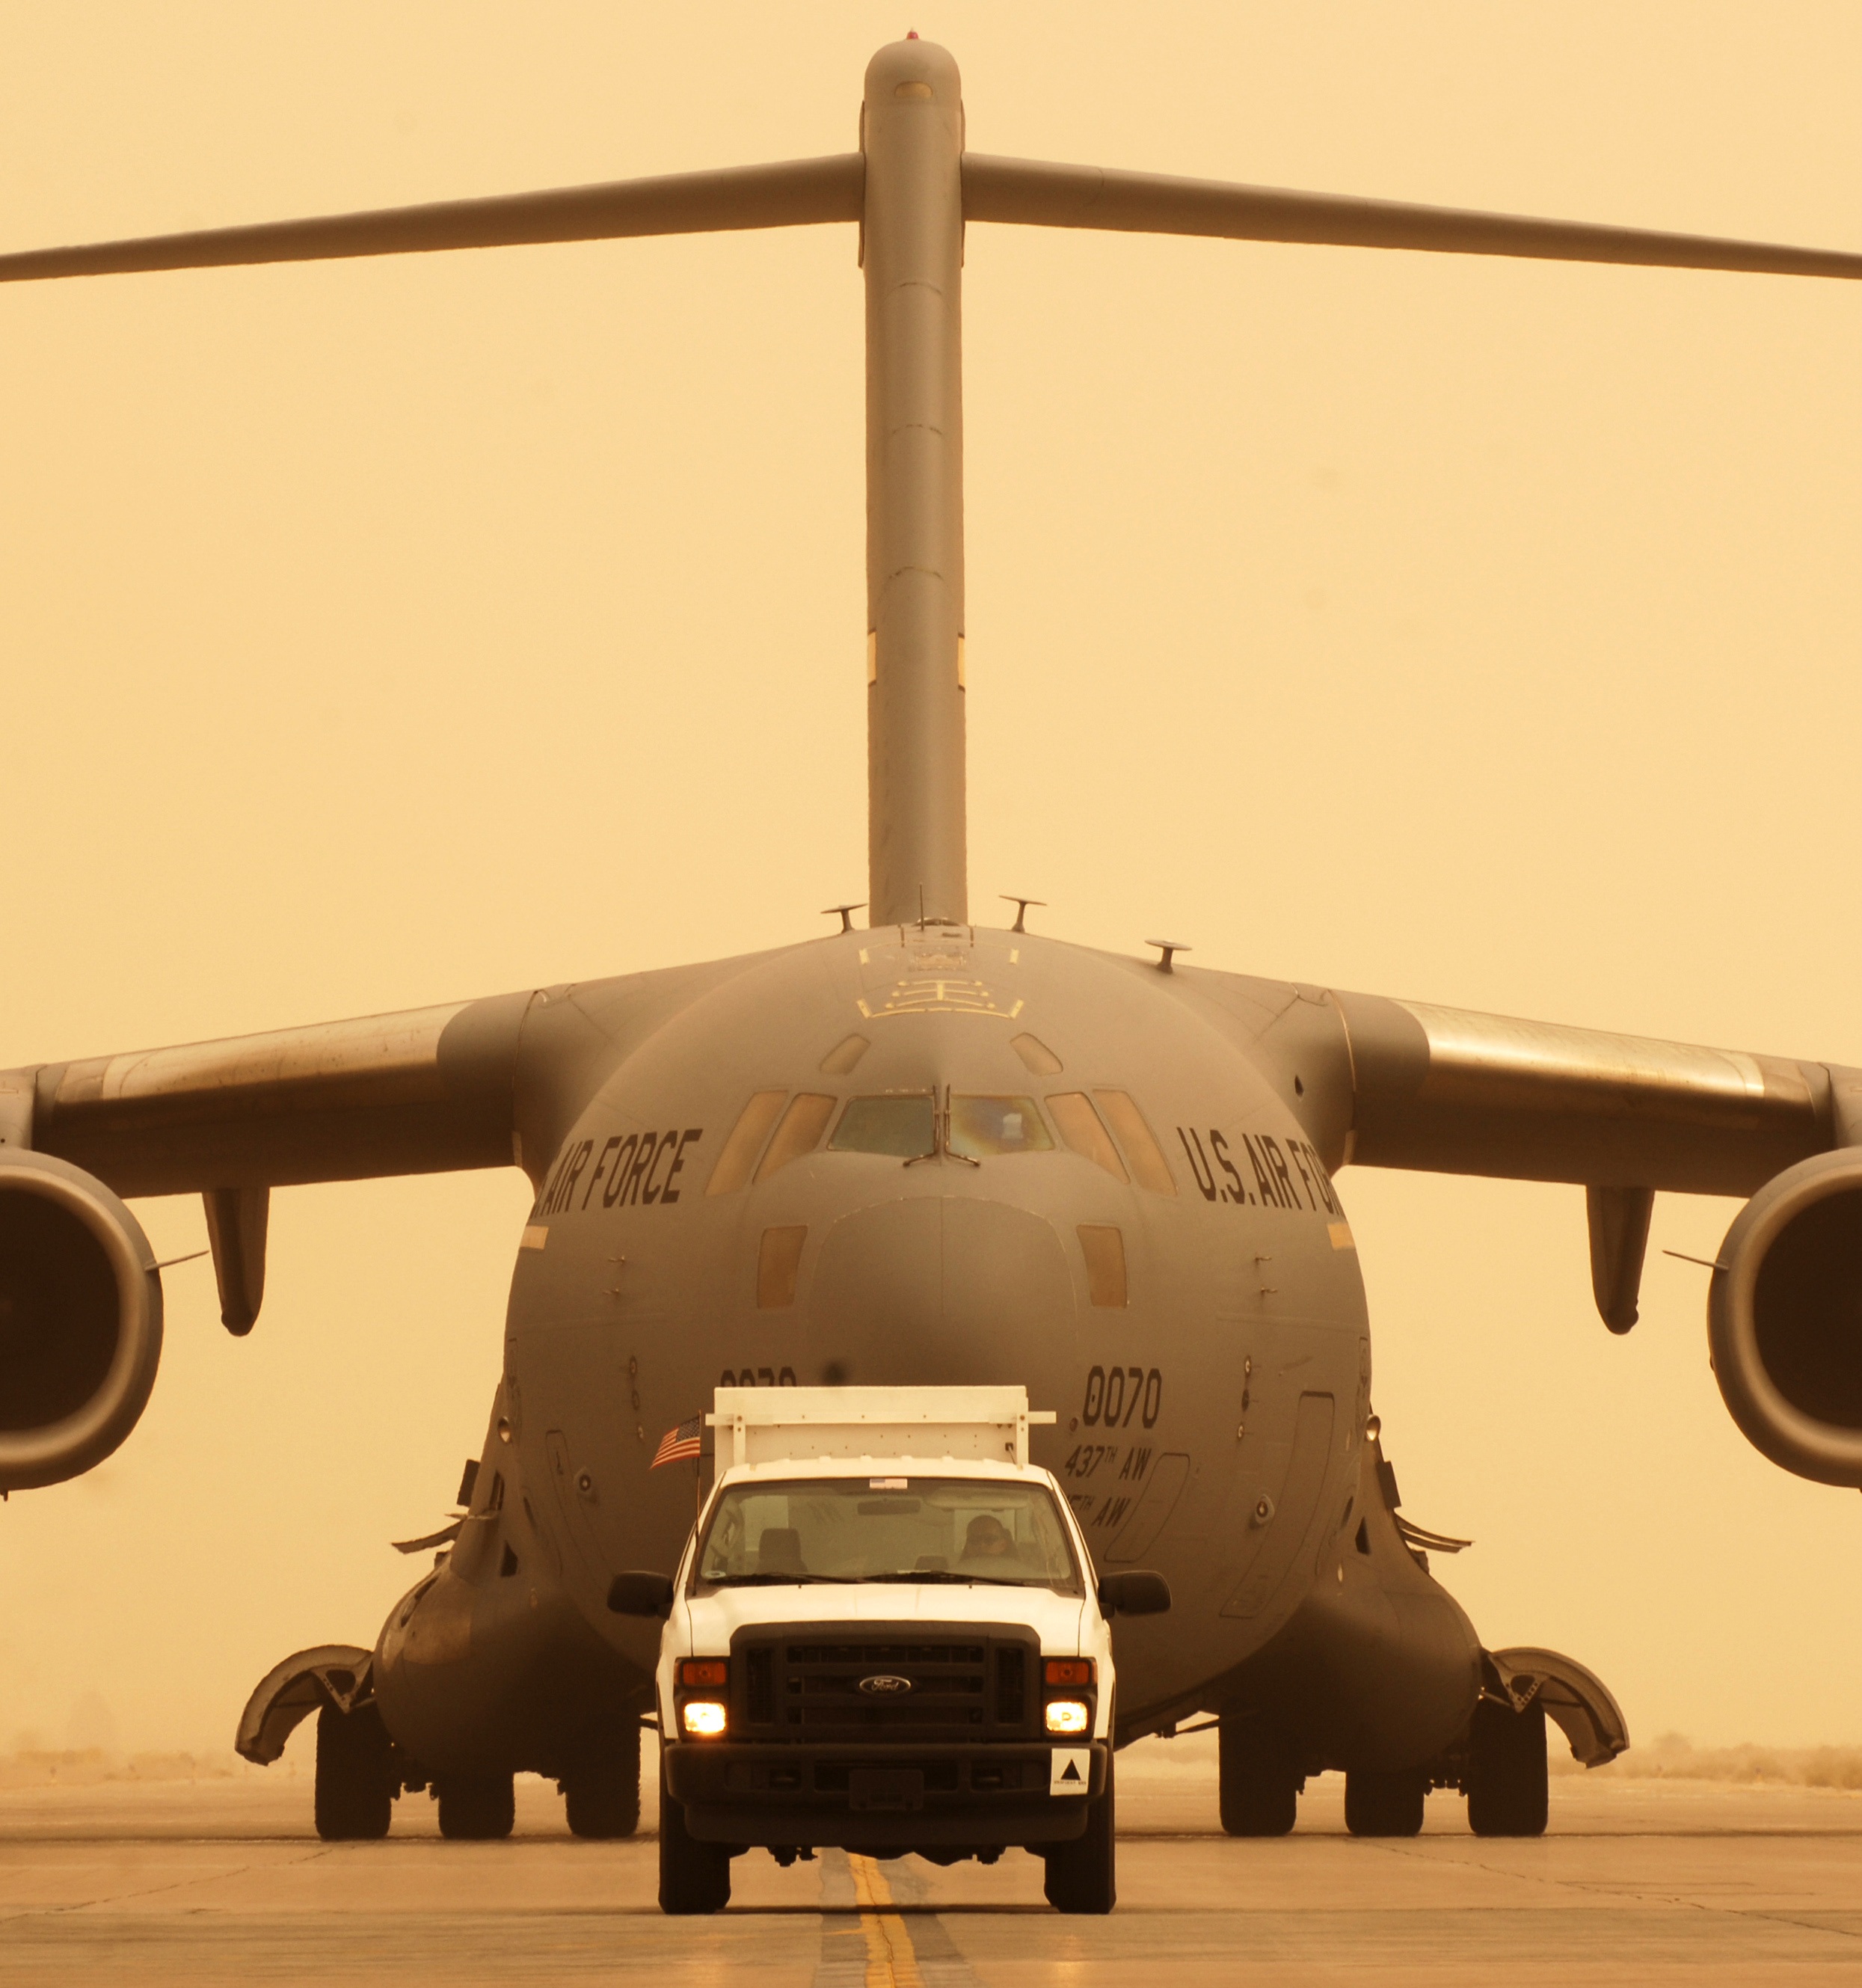
airplane, plane, aircraft, military, transport, vehicle, airline, aviation, park, helicopter, airliner, cargo, runway, air force, jet aircraft, cargo aircraft, military aircraft, atmosphere of earth, aircraft engine, military transport aircraft, lockheed c 130 hercules